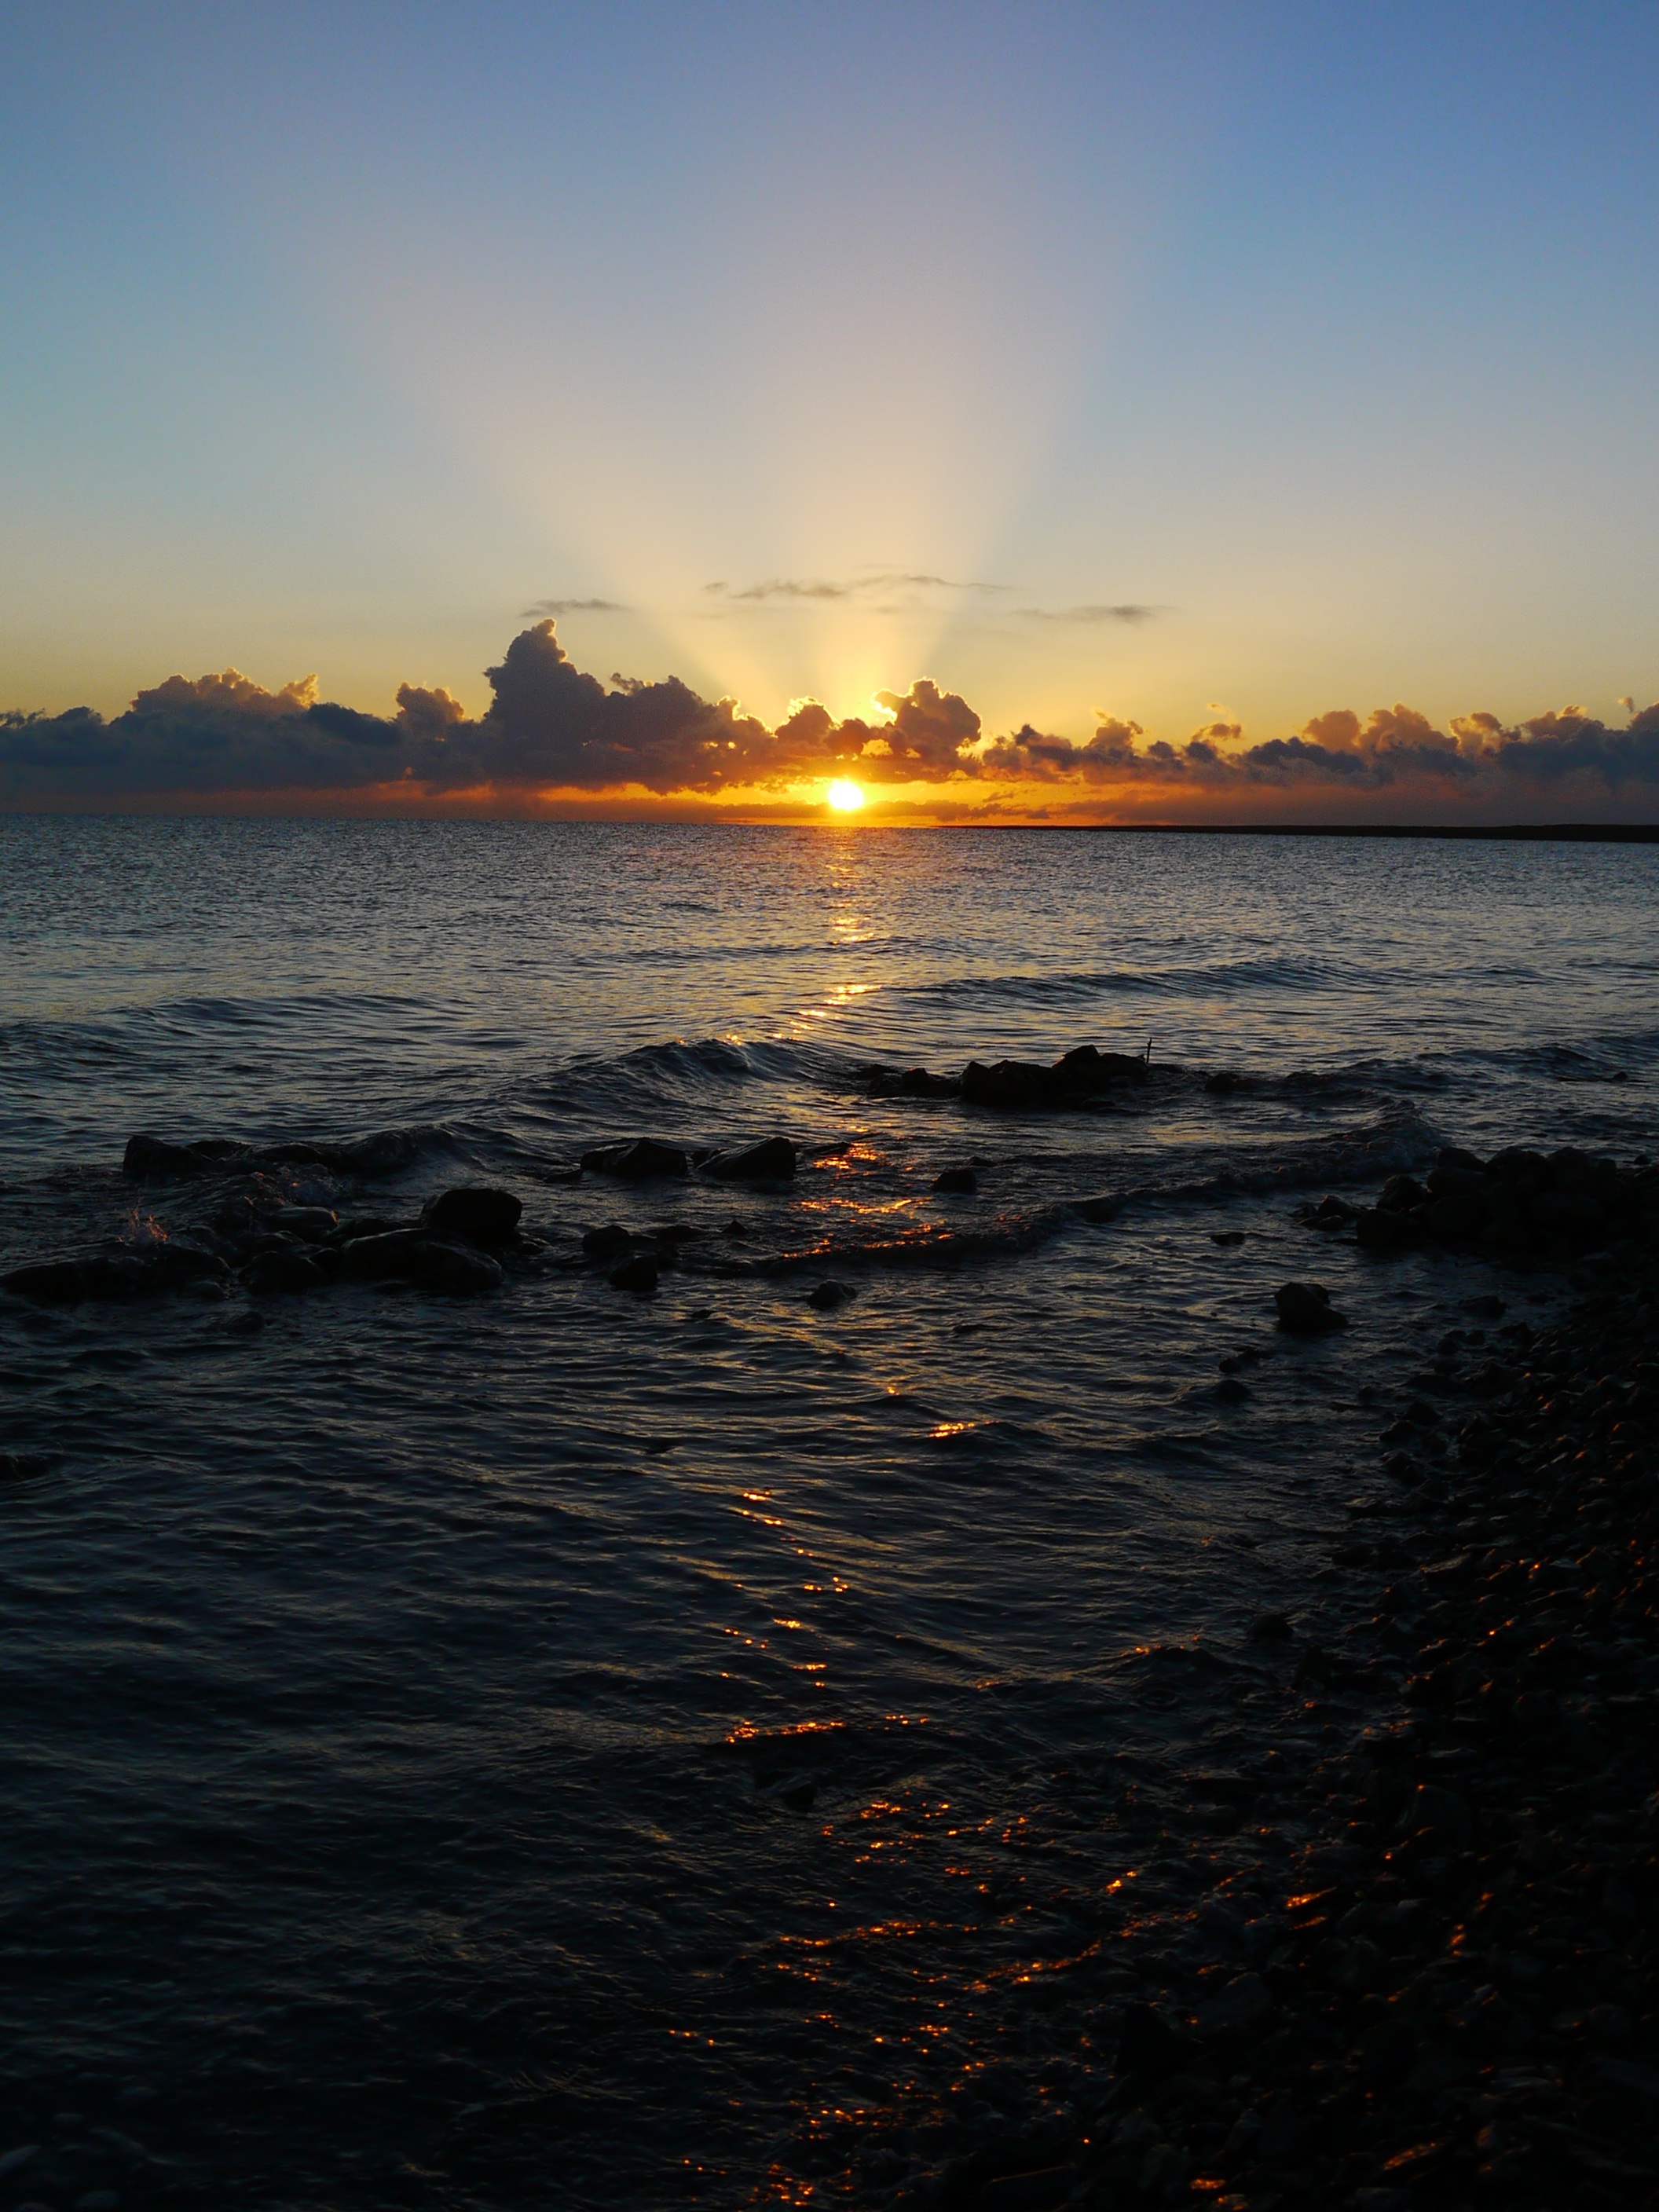
beach, sea, coast, ocean, horizon, light, cloud, sky, sun, sunrise, sunset, sunlight, morning, shore, wave, dawn, dusk, evening, orange, bay, body of water, day, cape, afterglow, qinghai, blue sky and white clouds, huguangshanse, evening news, wind wave